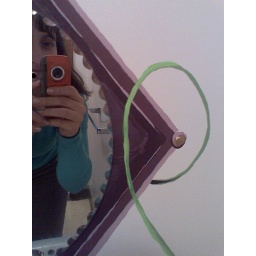
painted mirror frame in bathroom